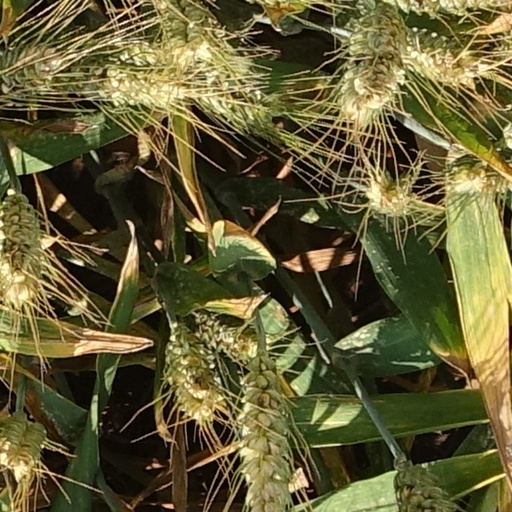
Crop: wheat